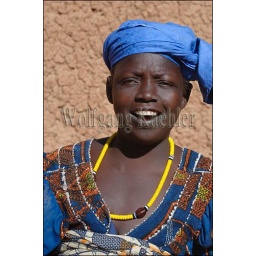
Mali, near bandiagara, dogon country, songho dogon village, portrait of dogan woman with colorful dress and head dress